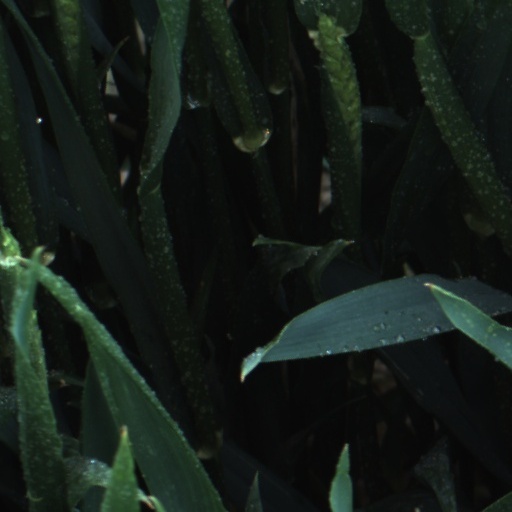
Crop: wheat